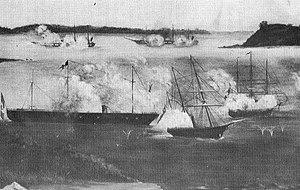
La Bataille d'Abtao est livrée le 7 février 1866 près des îles Chiloé, lors de la première guerre du Pacifique ou guerre hispano-sud-américaine ou des îles Chincha.